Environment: real
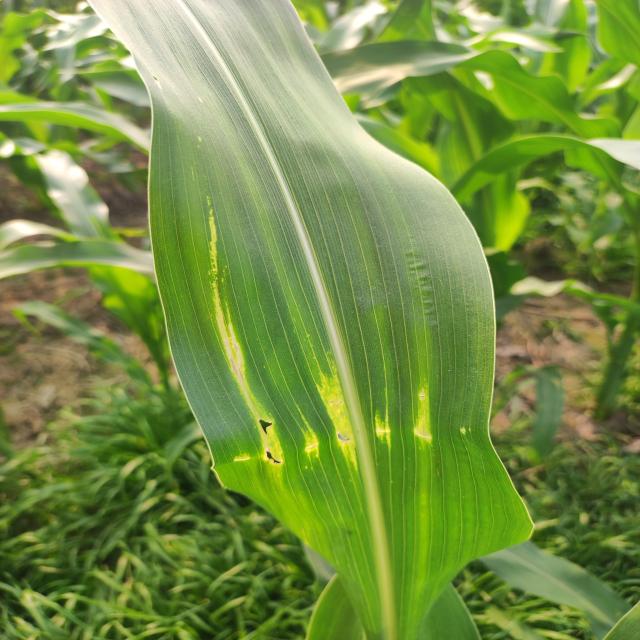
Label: fall_armyworm